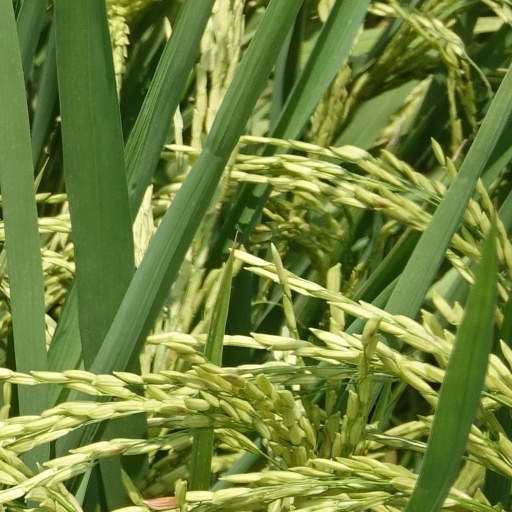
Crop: rice